Flying disc at the 2001 World Games – Ultimate

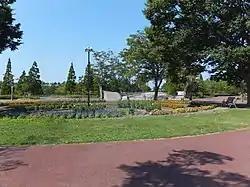
Akita Prefectural Central Park

Ultimate was one of the events in flying disc at the 2001 World Games in Akita. It was played from 19 to 21 August. The competition took place at Akita Prefectural Central Park Football Studiume.